The Grange (home)

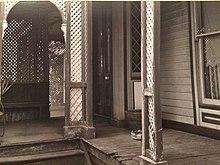
Entrance porch of The Grange

The original purchaser from the Crown of the land that The Grange was to stand on was made in August, 1862 by J. Taylor who bought two adjoining allotments which combined to an area of 1 acre 3 roods and 8 perches, with a 265 feet west facing frontage on Lydiard Street North, Soldiers Hill. These allotments, 11 & 12, had a depth of 265 feet from Lydiard Street.